Mexican handcrafts and folk art

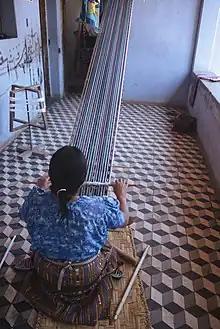
Mayan woman weaving with a backstrap loom

Metalworking in Mesoamerica, especially of silver, gold and copper, was highly advanced when the Spanish arrived. Gold was inlaid into copper and metals were hammered to paper thinness and cast using the lost wax method. Some copper and iron tools were produced, but pre-Hispanic metal craft was dominated by jewelry and ornaments. The Spanish introduced new techniques such as filigree work, where tiny threads of metal are strung together to make jewelry. During the colonial period, indigenous peoples were forbidden to work with precious metals. Today, ancient designs have been revived with Taxco being the center of silversmithing. Silverwork is now one of Mexico's major exports. Copper work is particularly abundant in Michoacán. A traditional hammered copper object is a large vessel in which pork fat is rendered or sugar caramelized for making candies. Every year during the month of August Santa Clara del Cobre holds a copper festival.